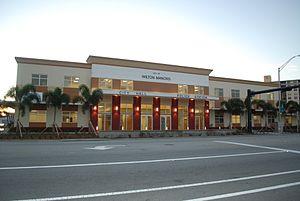
Wilton Manors, auparavant Colohatchee et surnommée « The Island City », est une ville du comté de Broward, dans l’État de Floride, aux États-Unis. Sa population est de 11 843 habitants en 2011 selon l'estimation tirée du recensement des États-Unis de 2010. Elle est une banlieue proche du centre de Fort Lauderdale et fait partie de la région métropolitaine de Miami-Fort Lauderdale-Pompano Beach.